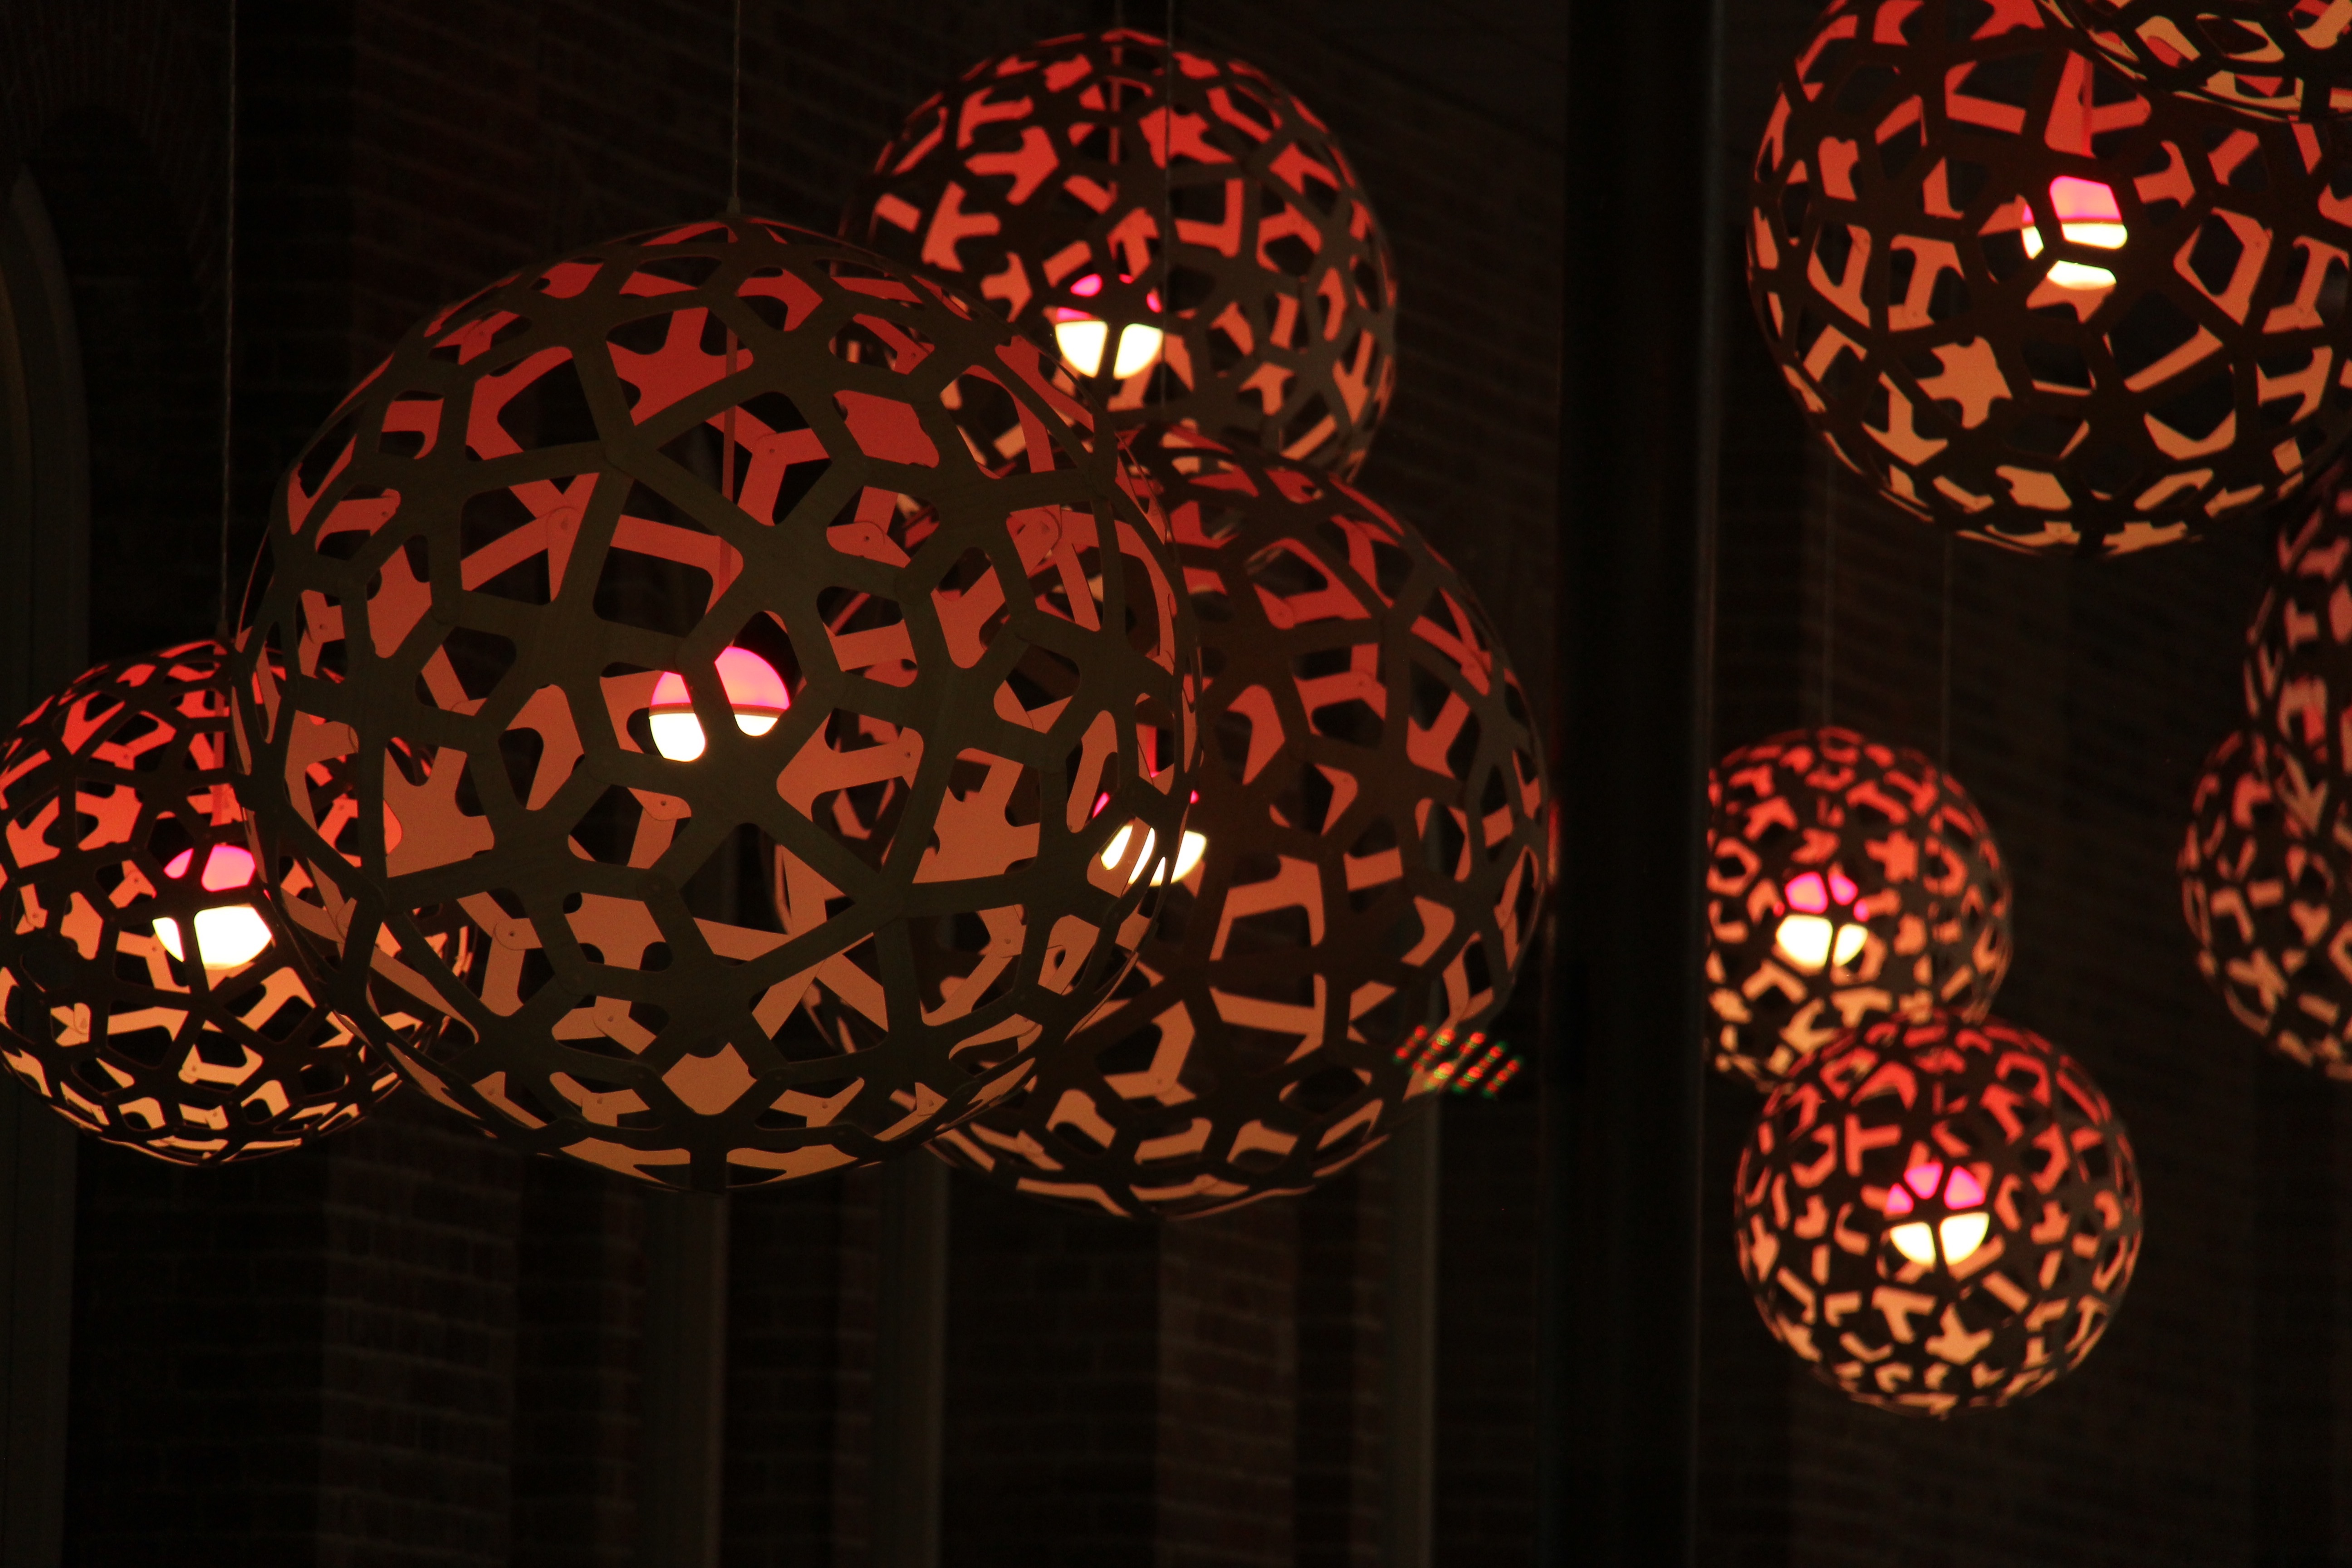
light, window, glass, pattern, lantern, red, lighting, decor, circle, interior design, christmas decoration, design, symmetry, light fixture, chandelier